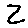
Label: 2